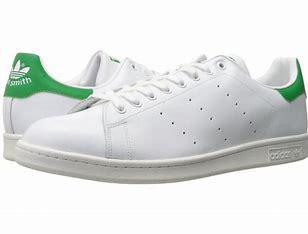
Brand: Adidas
Model: Stan Smith